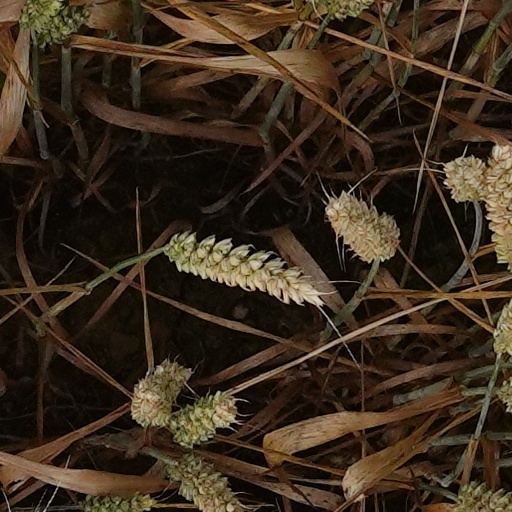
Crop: wheat